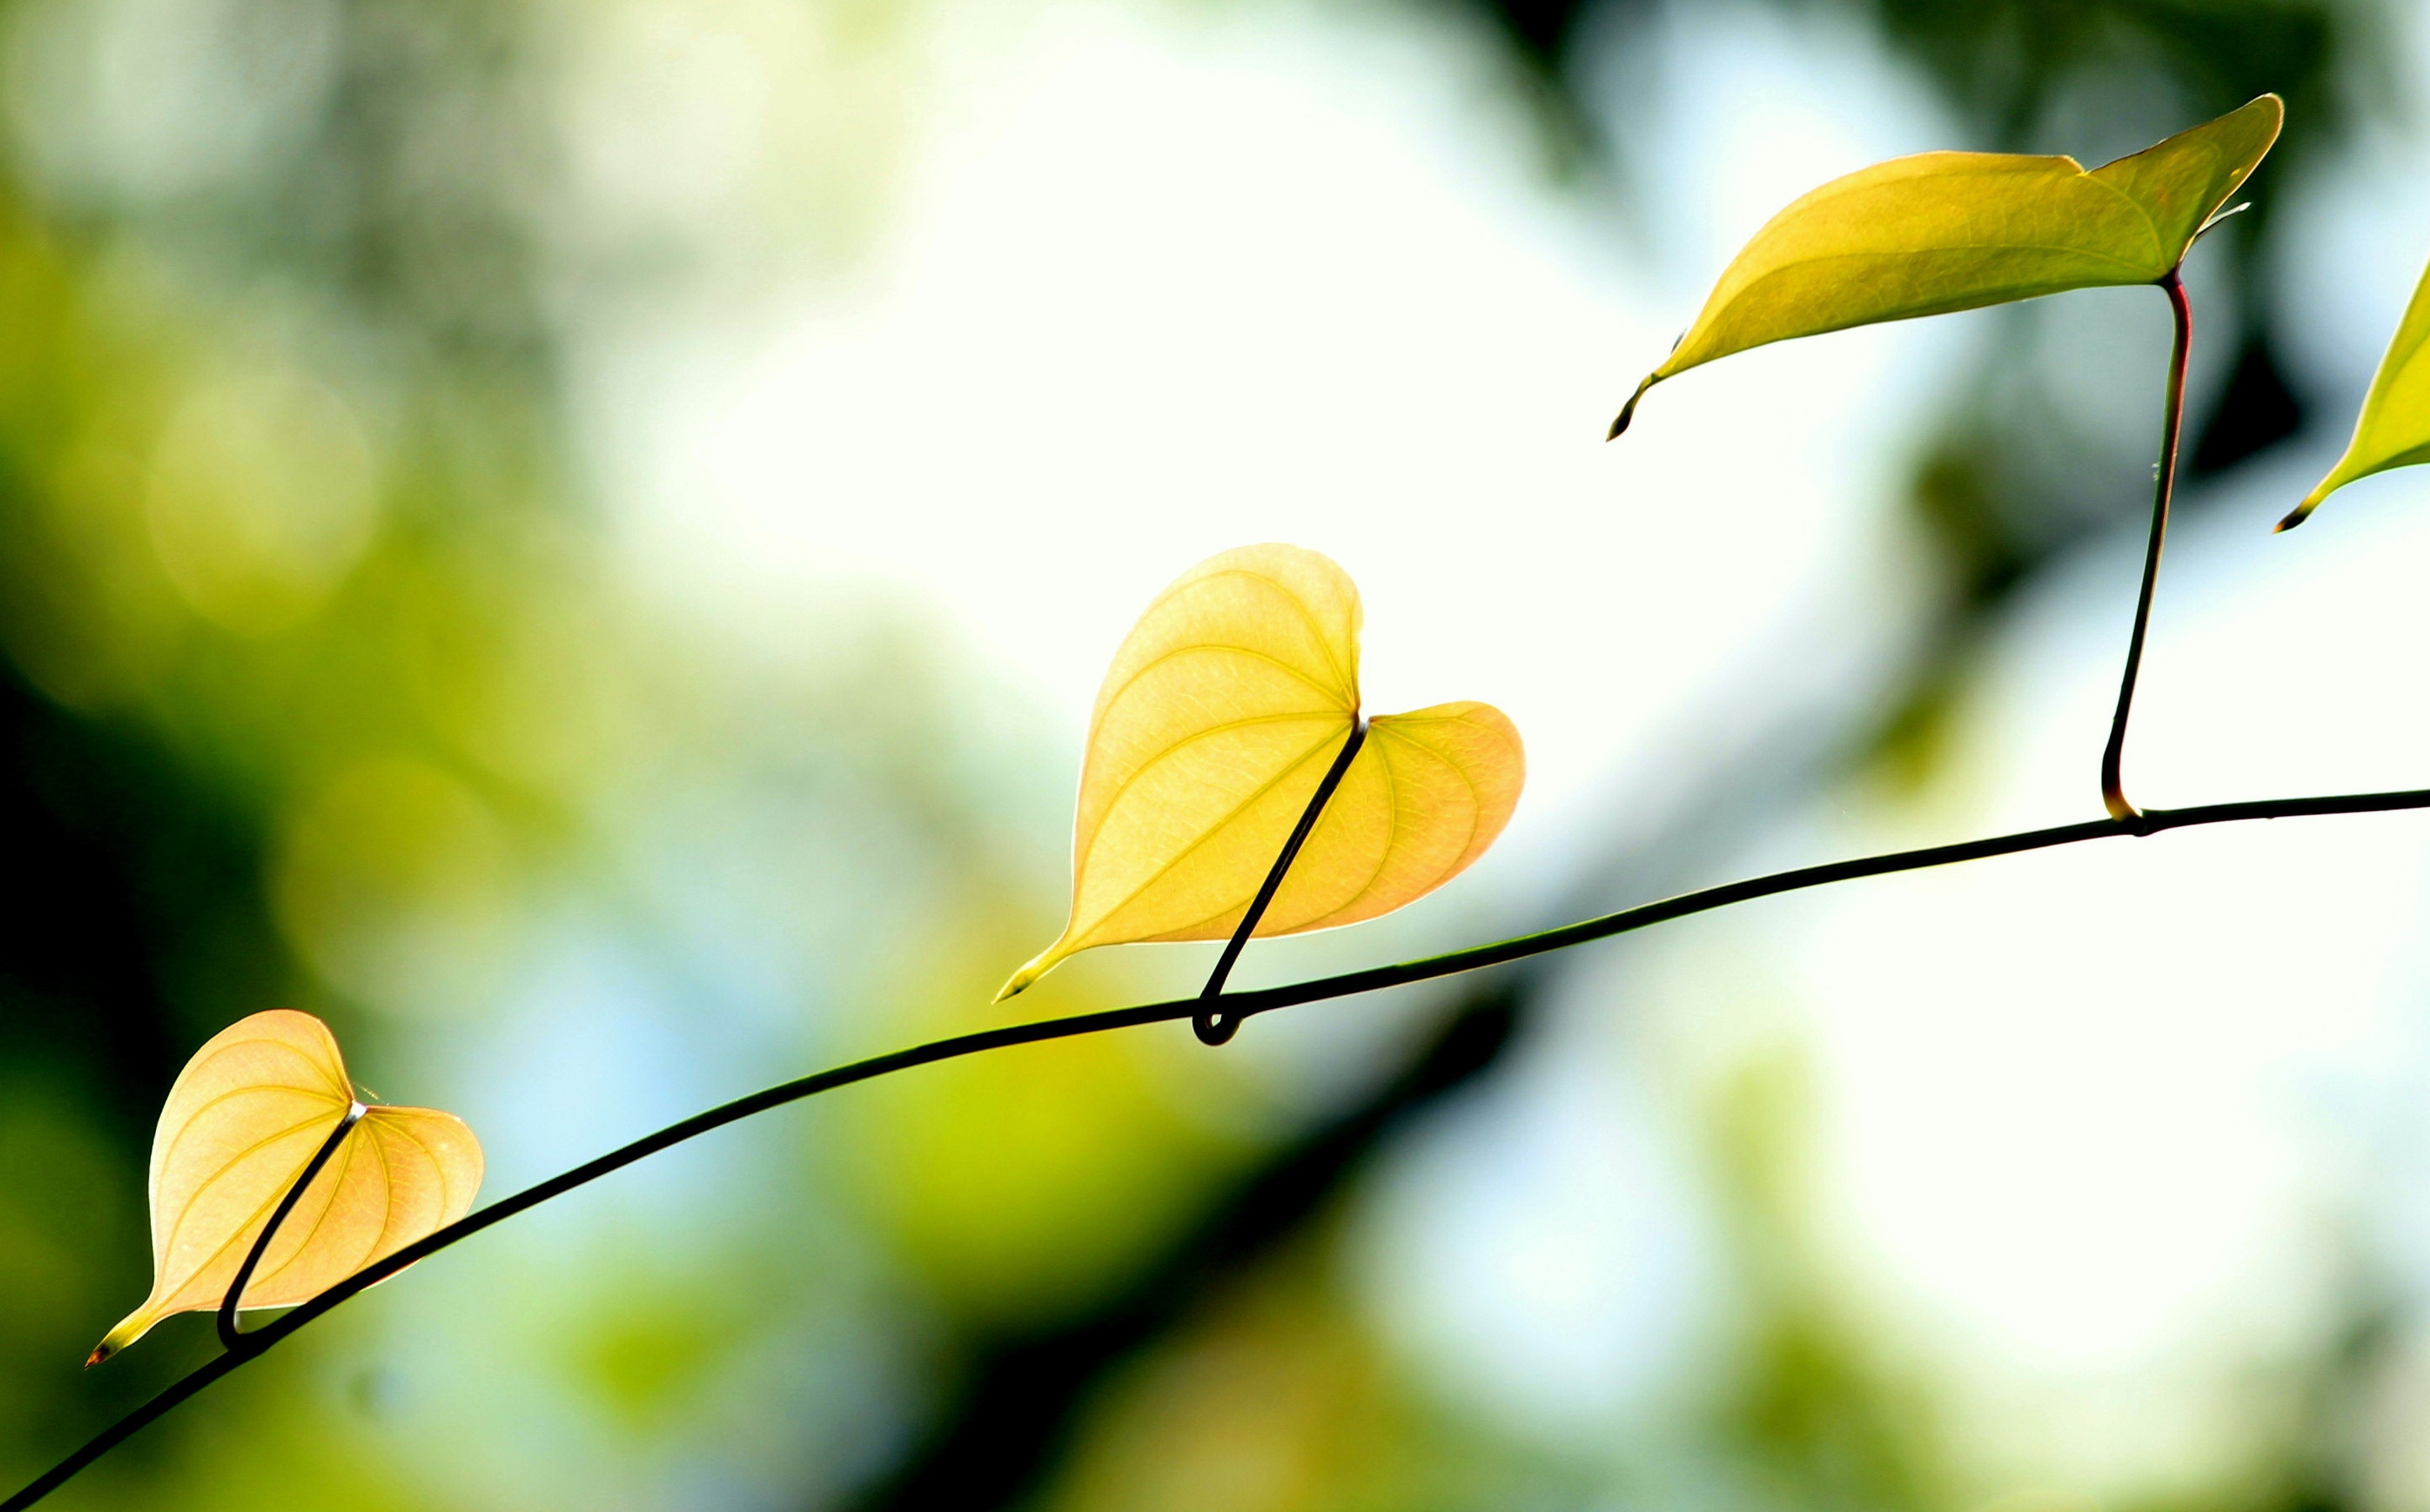
tree, nature, branch, plant, sunlight, leaf, flower, petal, summer, green, macro, autumn, botany, yellow, garden, flora, season, fauna, twig, close up, leaves, vibrant, macro photography, green leaf, green leaves, flowering plant, plant stem, land plant